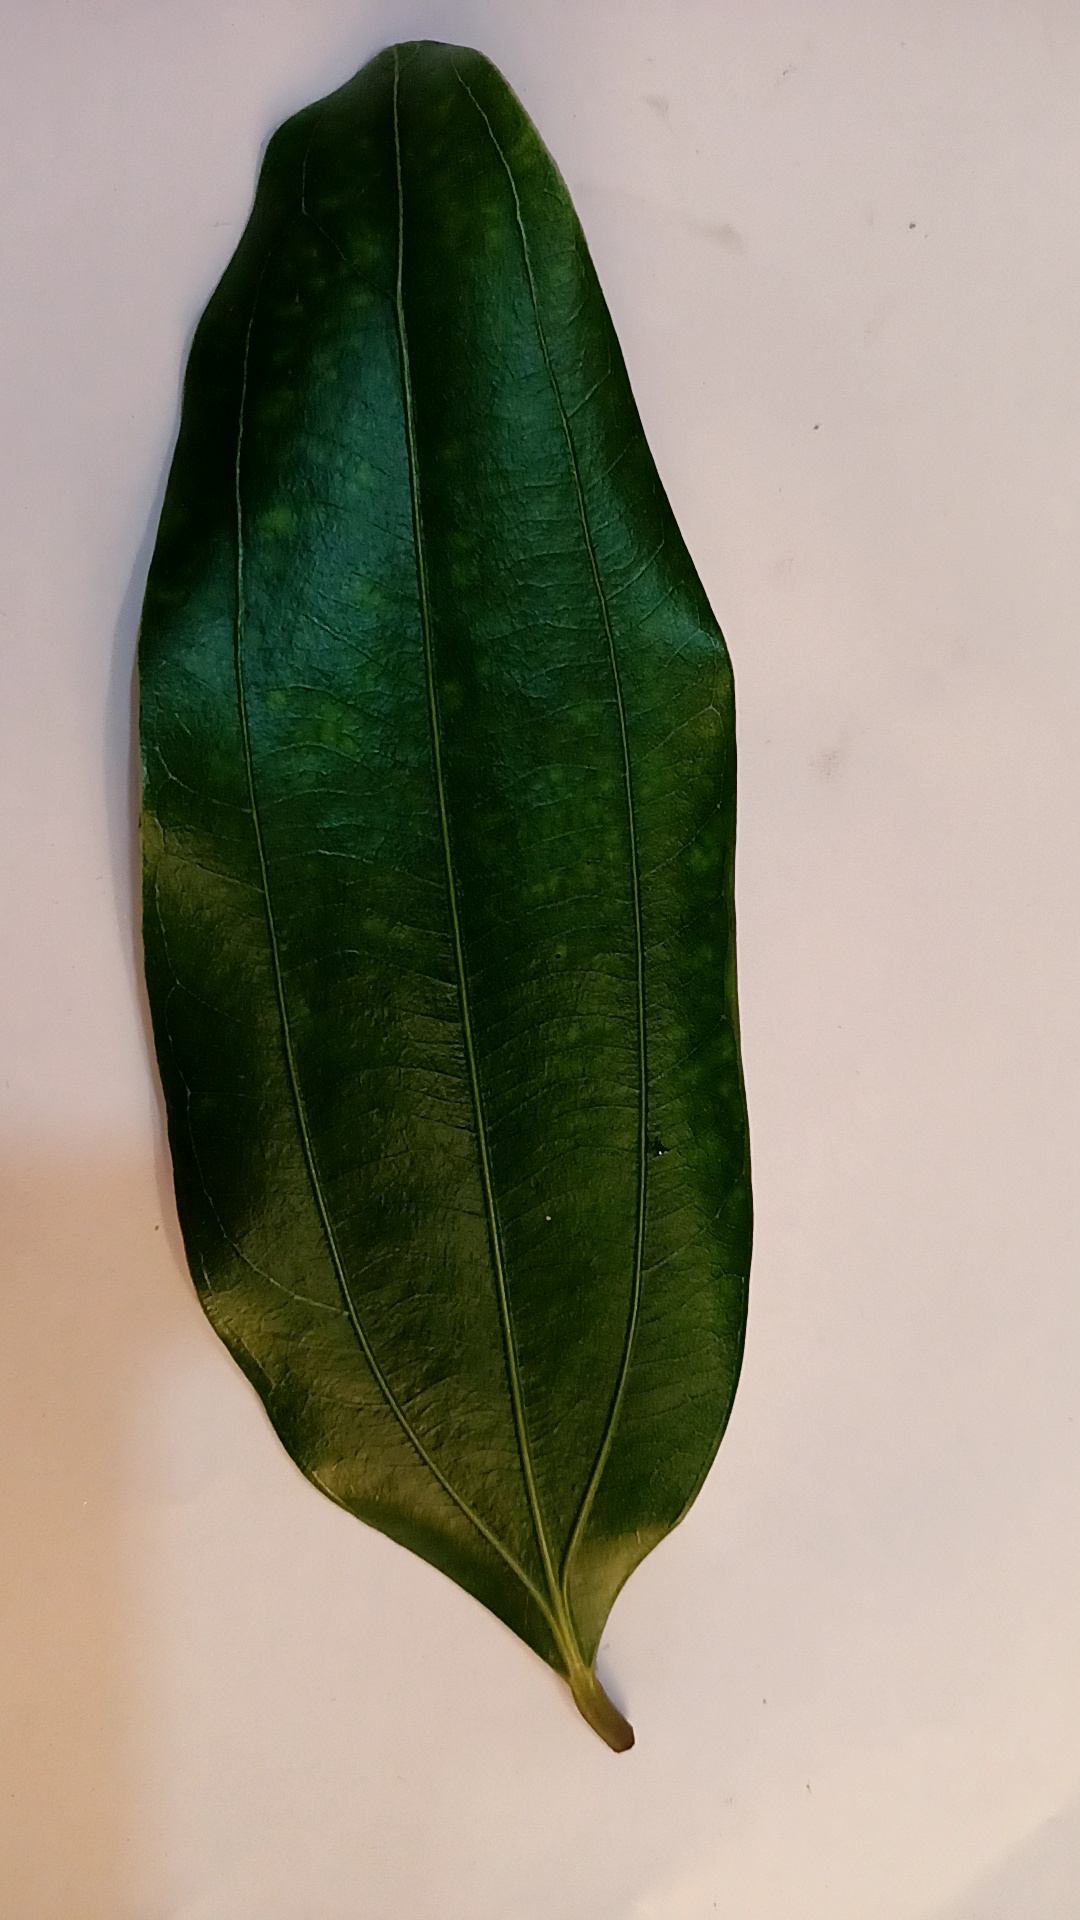
Label: Healthy